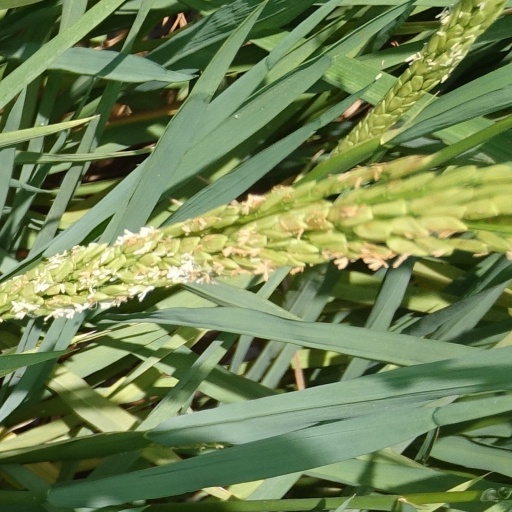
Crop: rice